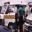
Label: ambulance